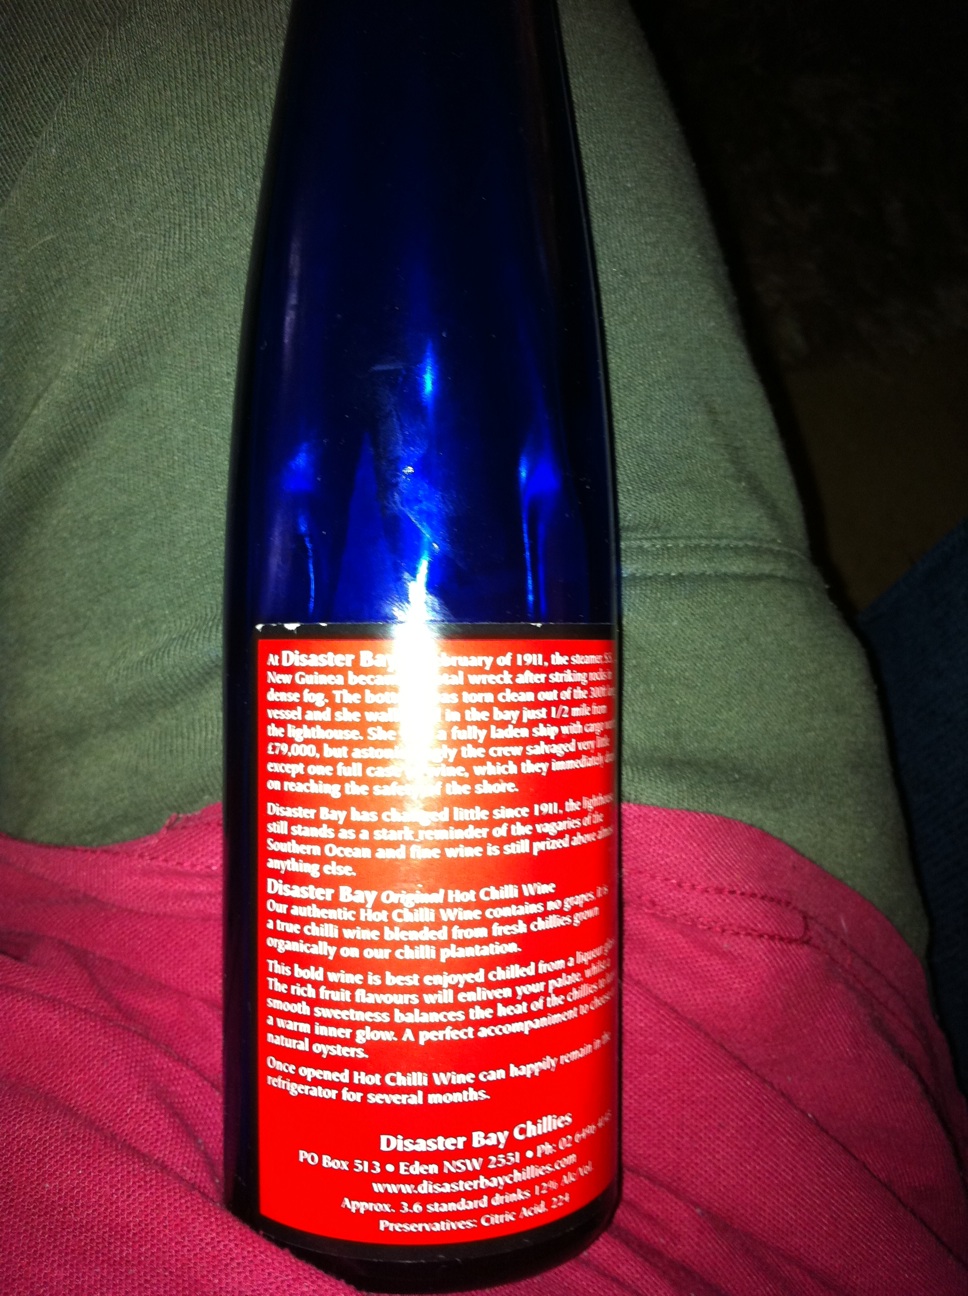Question: I need a phone number or webpage for this particular hot chili wine.
Answer: unanswerable